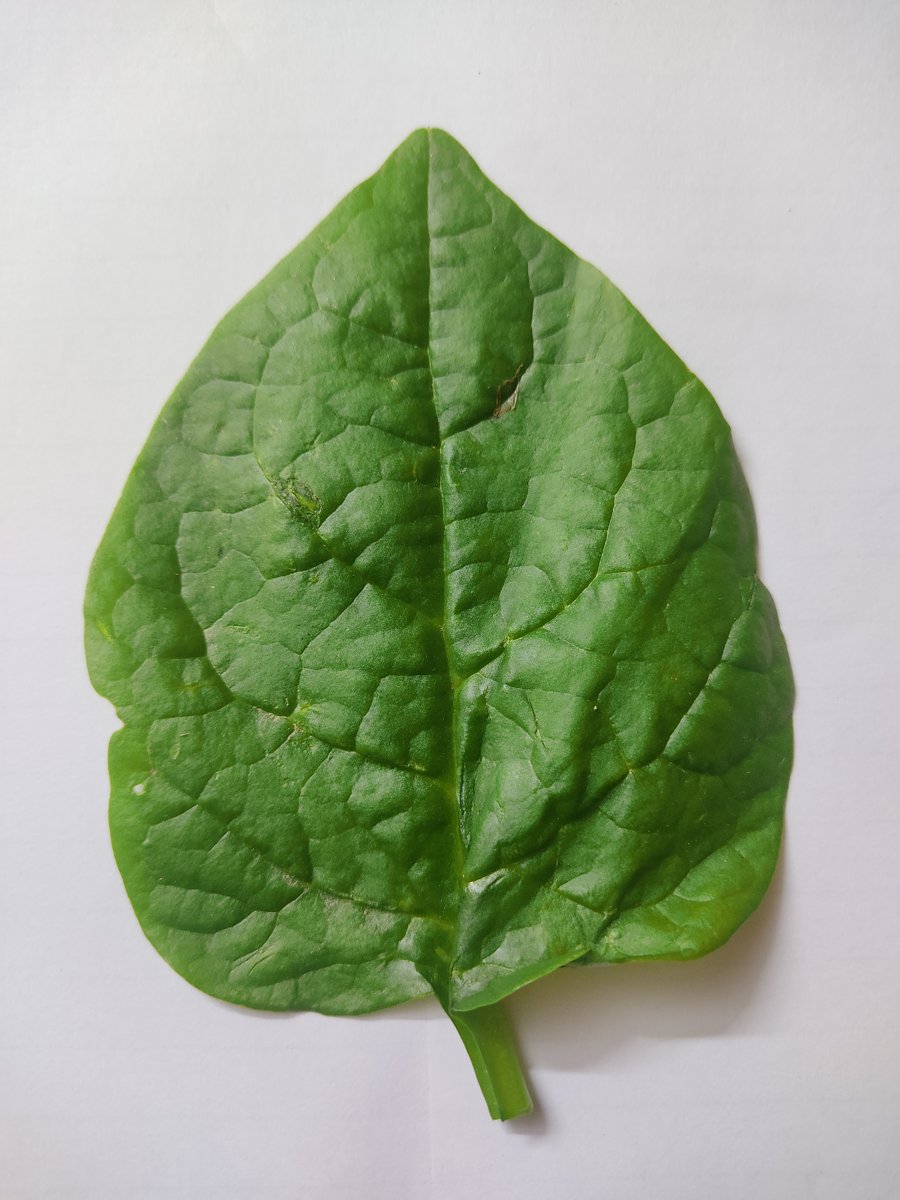
Label: Healthy-Leaf